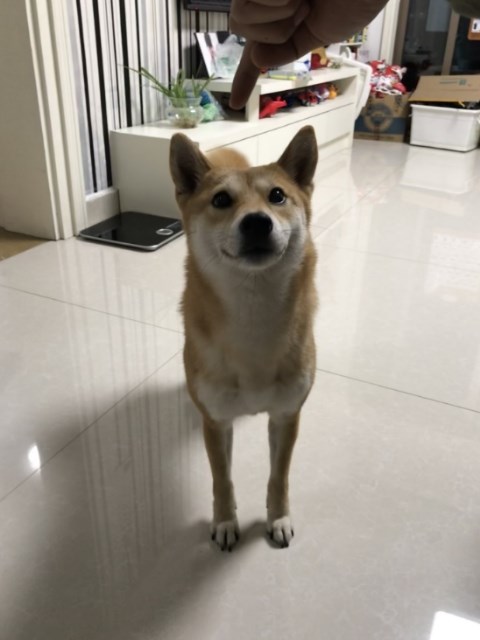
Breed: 1043-n000001-Shiba_Dog